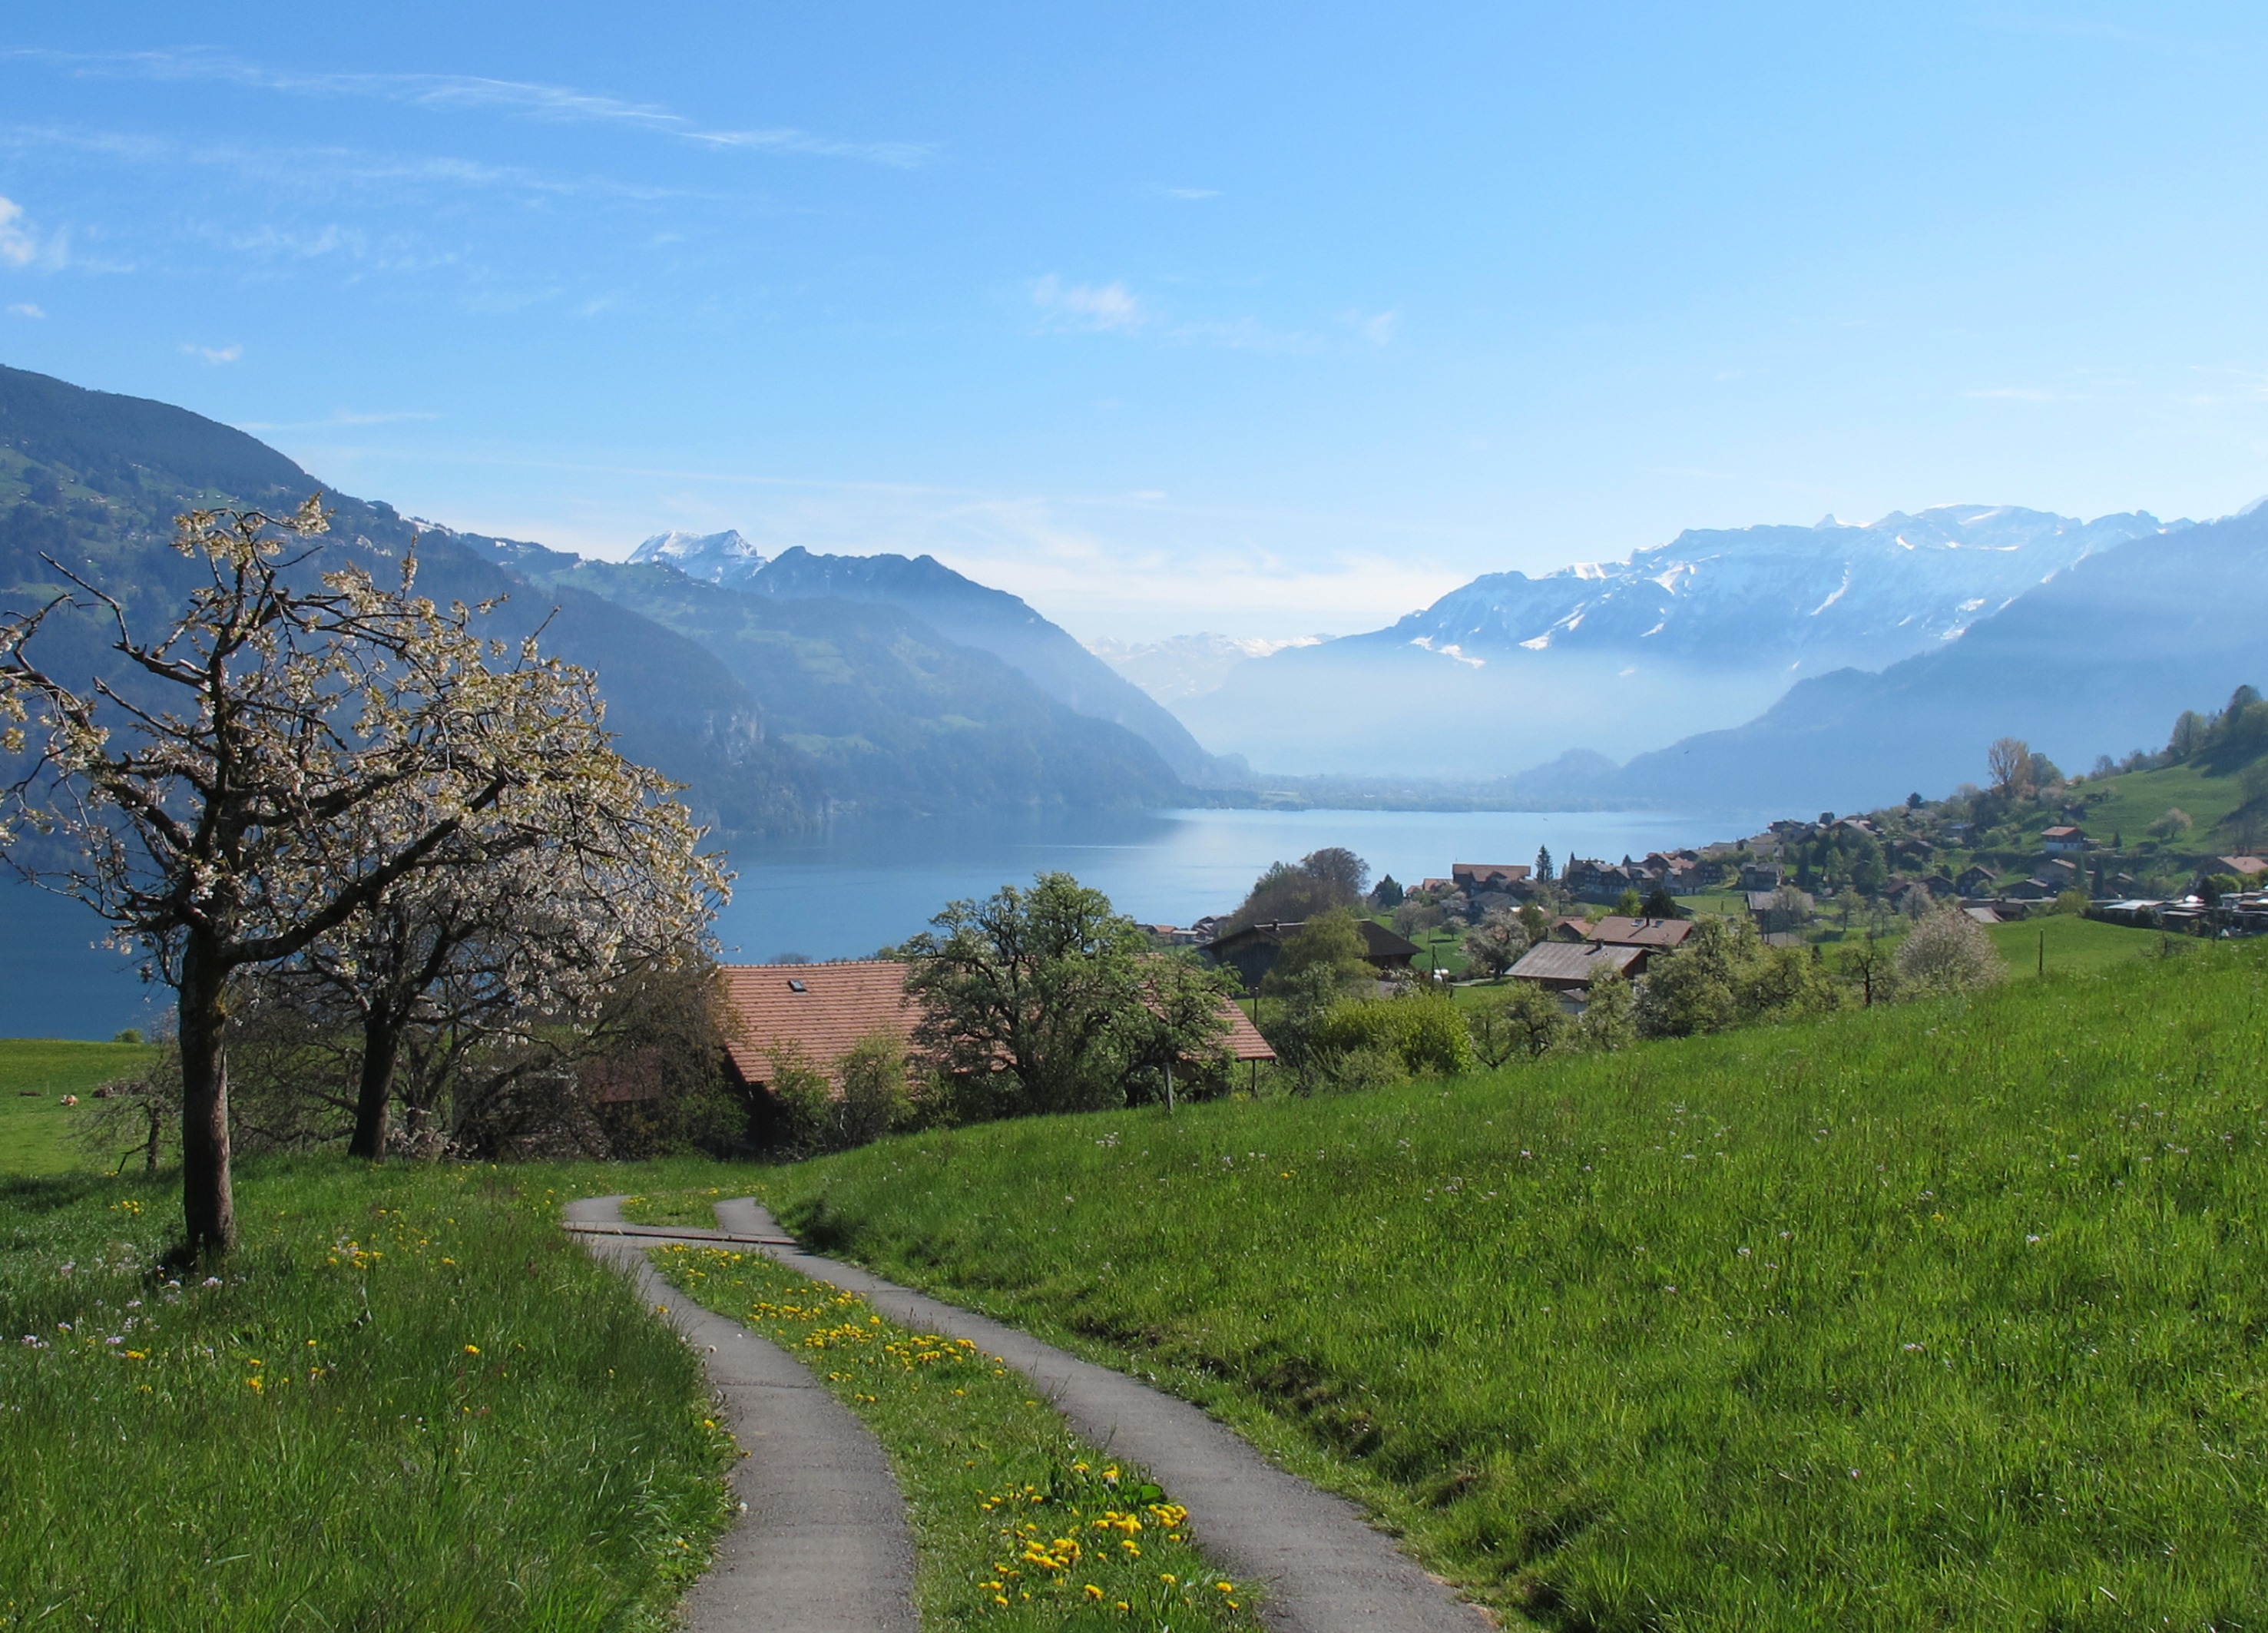
landscape, wilderness, walking, mountain, trail, meadow, hill, lake, adventure, view, valley, mountain range, village, spring, highland, ridge, alps, vision, plateau, fell, loch, ecosystem, rural area, landform, mountain pass, geographical feature, mountainous landforms